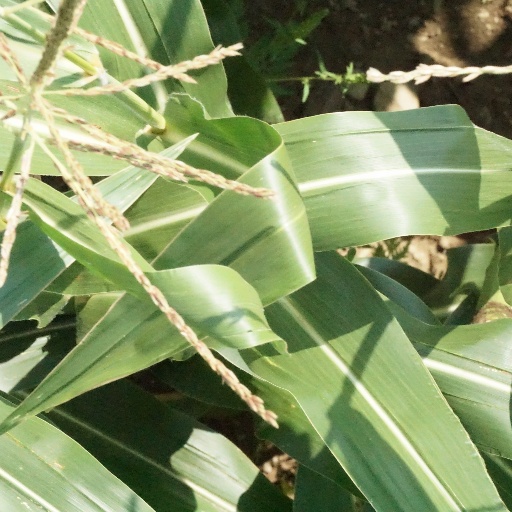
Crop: maize; corn